Athlitiki Enosi Larissa F.C.

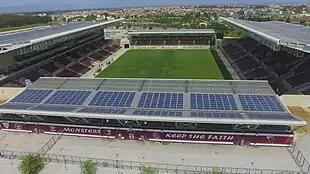
AEL FC Arena, Aerial view

AEL FC Arena is the home ground of AEL. It is a UEFA 3-star rated stadium and has a seating capacity of 17,118 all covered but it can expeand to 33,000 making it the third largest Stadium in Greece. As well as functioning as a football stadium, Arena also operates as a conference centre and music venue. Actual construction of the stadium lasted 14 months, beginning in September 2009 and ended in late November 2010. From May 2013 until September 2015, the team played its home games in the old Alcazar Stadium, due to economic disputes concerning the rent of the stadium between the owning company ("Gipedo Larissa AE") and the precedent chairman, "Evangelos Plexidas". On 22 July 2015, the club's former major shareholder Alexis Kougias promised in an interview that the team will return and compete for the season 2015–16 in the Arena. Indeed, on 26 August 2015, there was an agreement and an official announcement of the new season's tickets for the stadium. The team competed in AEL FC Arena for five years, (until July 2020) when new financial disagreements and tensions arose, this time between Kougias and the owning company of the stadium. This led to the team leaving AEL FC Arena once again and returning to a fully renovated Alkazar that was scheduled to host the club's games for the next two seasons. On 26 July 2023, there was an official announcement from the club's new owner Achilleas Ntavelis, that the team will compete once and for all in AEL FC Arena.